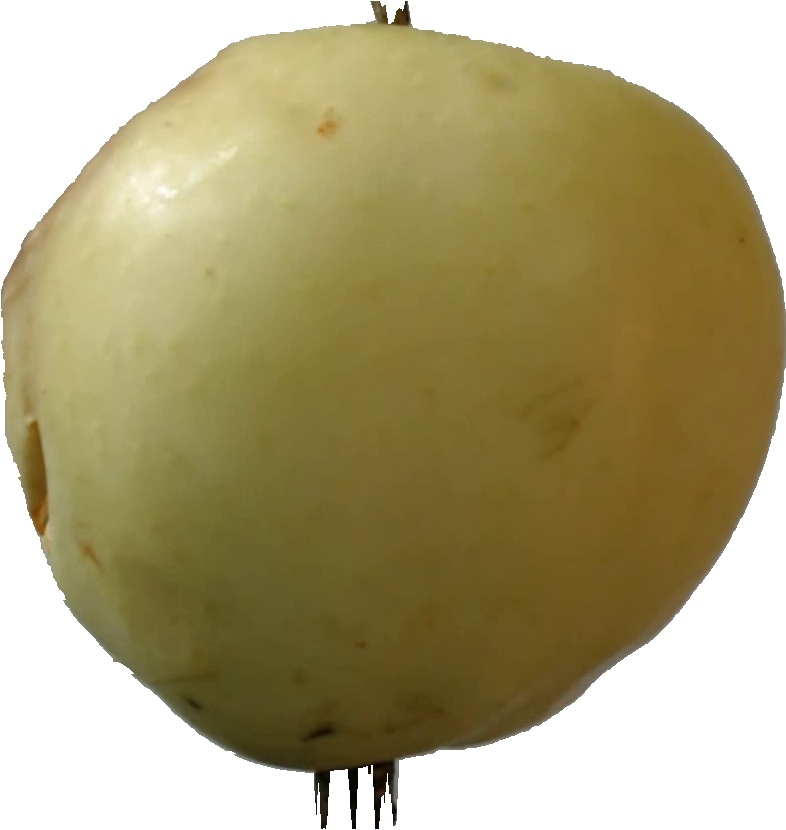
Label: apple_hit_1